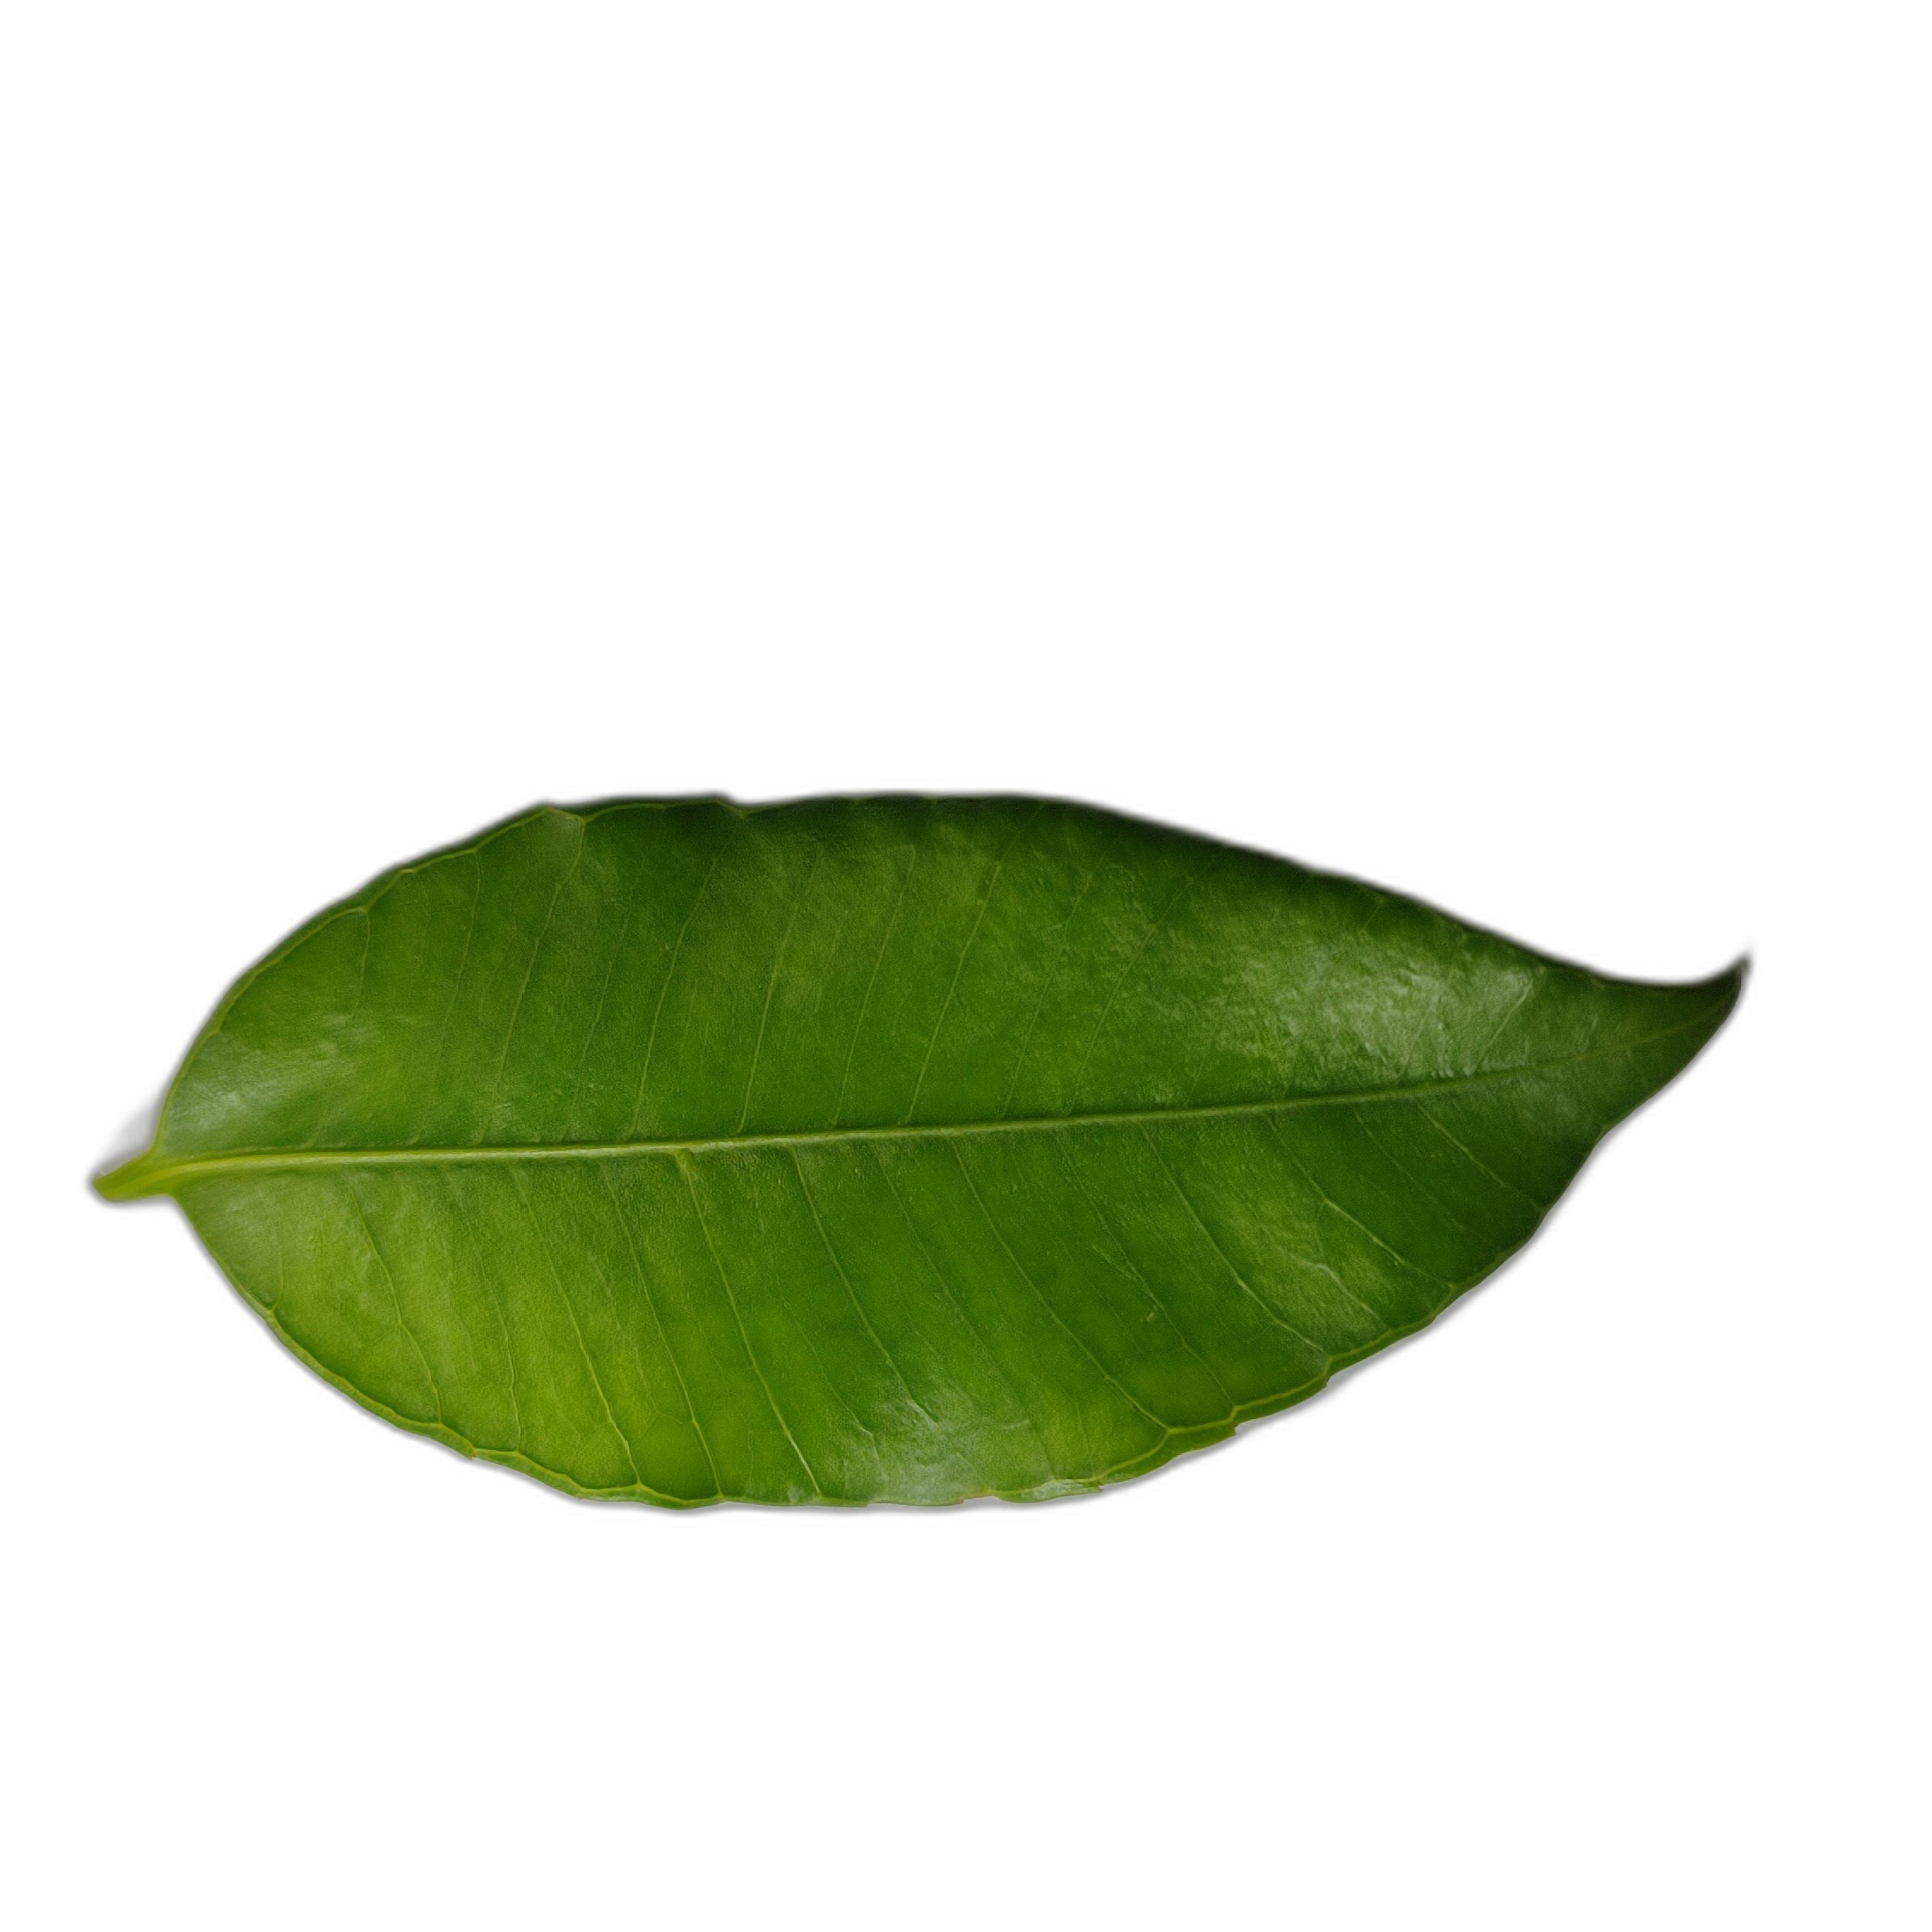
Label: healthy